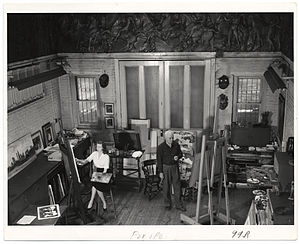
Atelier
Adolf og Virginia Dehns studie. Fotografi fra 1940.
Et atelier er en kunstners værksted. Atelier anvendes også om rum til filmoptagelser, som regel kaldes det så dog for et studie, betegnelsen studie anvendes også om en kunsthåndværkers værksted.